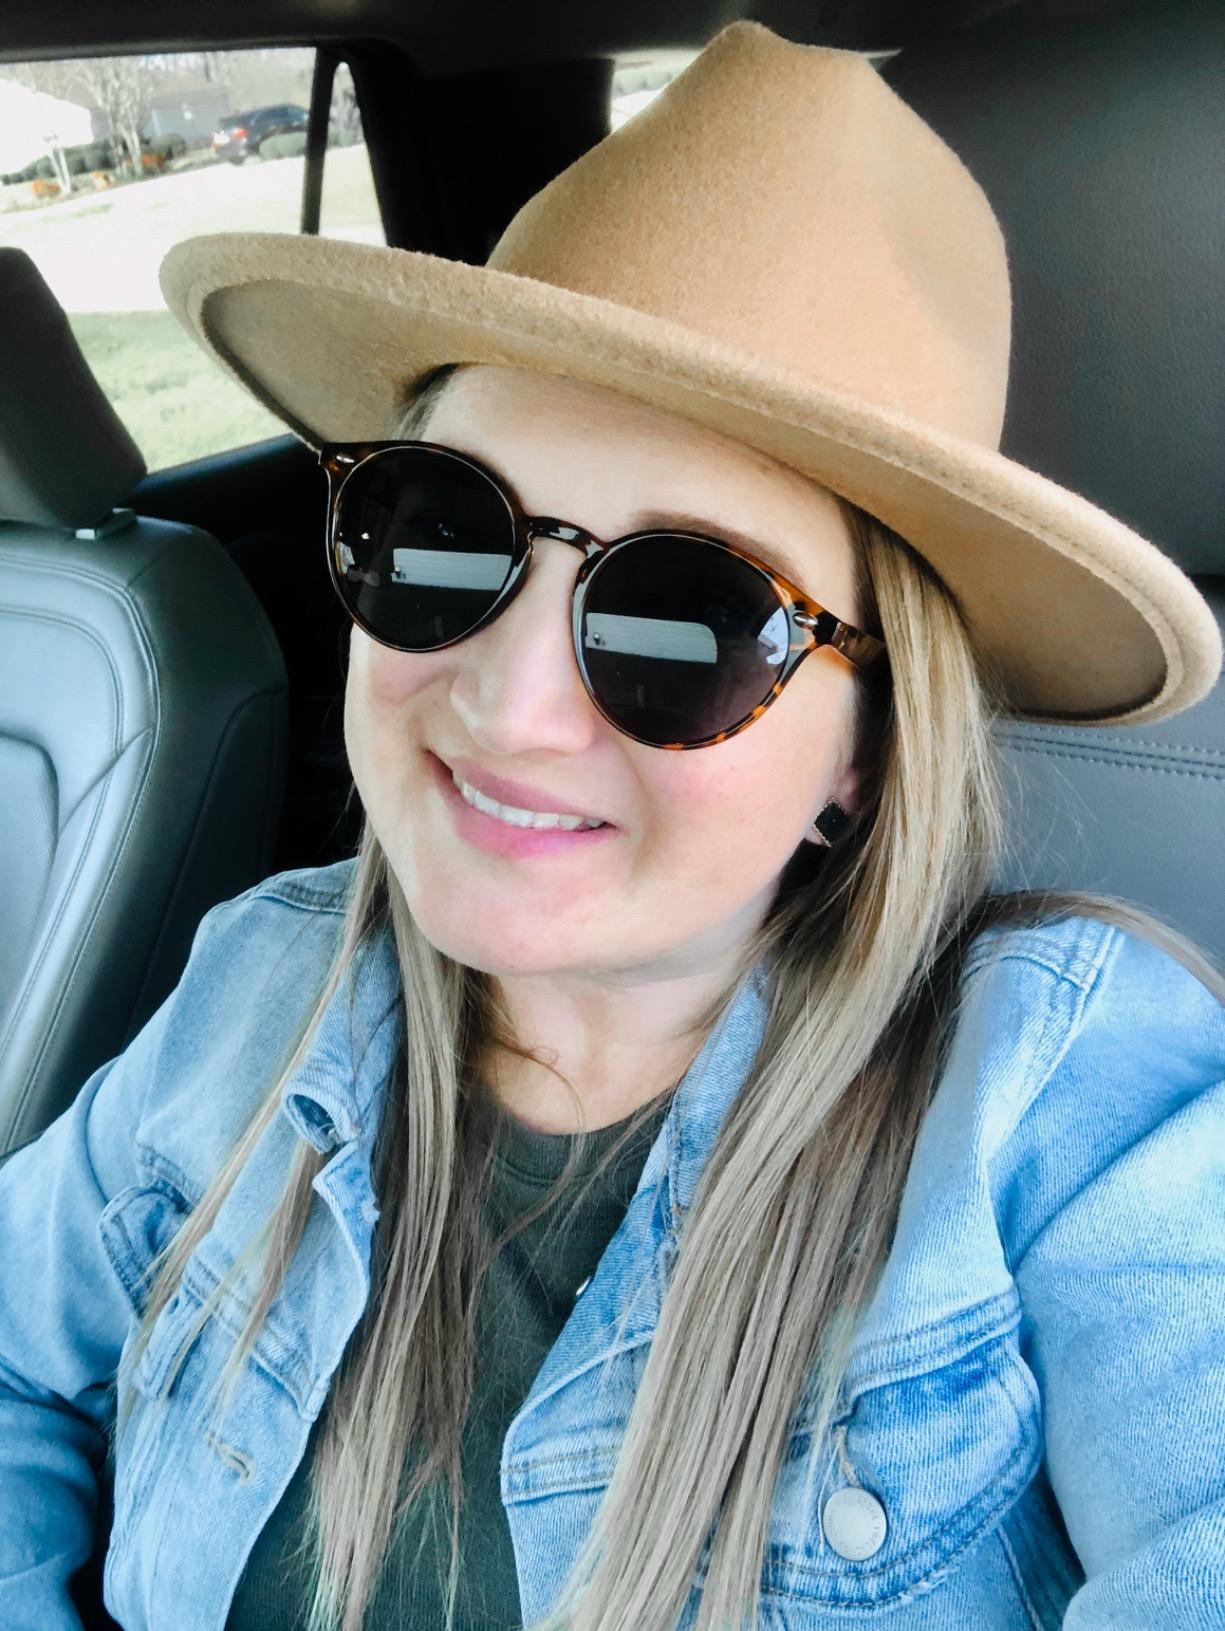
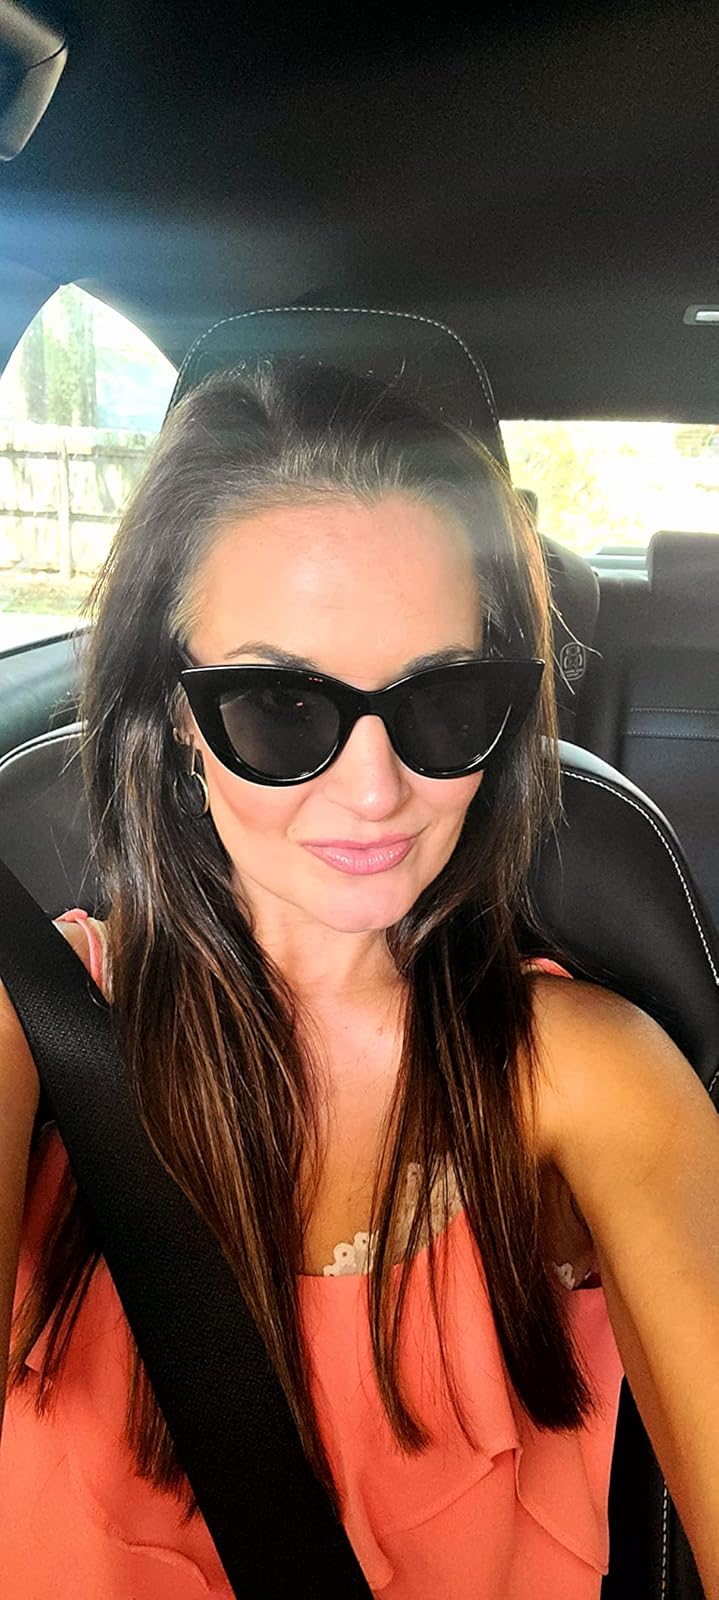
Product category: accessories_sunglasses
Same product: no